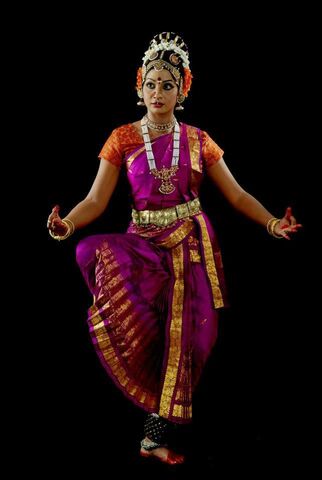
Dance form: kuchipudi